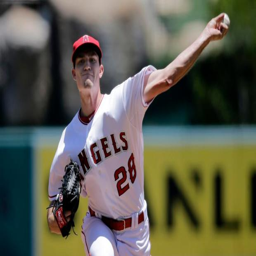
baseball player throws to the plate during the first inning of wednesday 's game against sports team .